Shay Logan

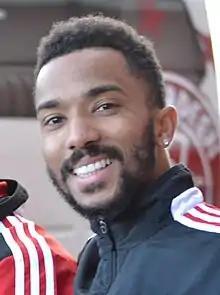
Shay Logan in 2014

Shaleum Narval Logan (born 29 January 1988) is an English former professional footballer who played as a right-back.